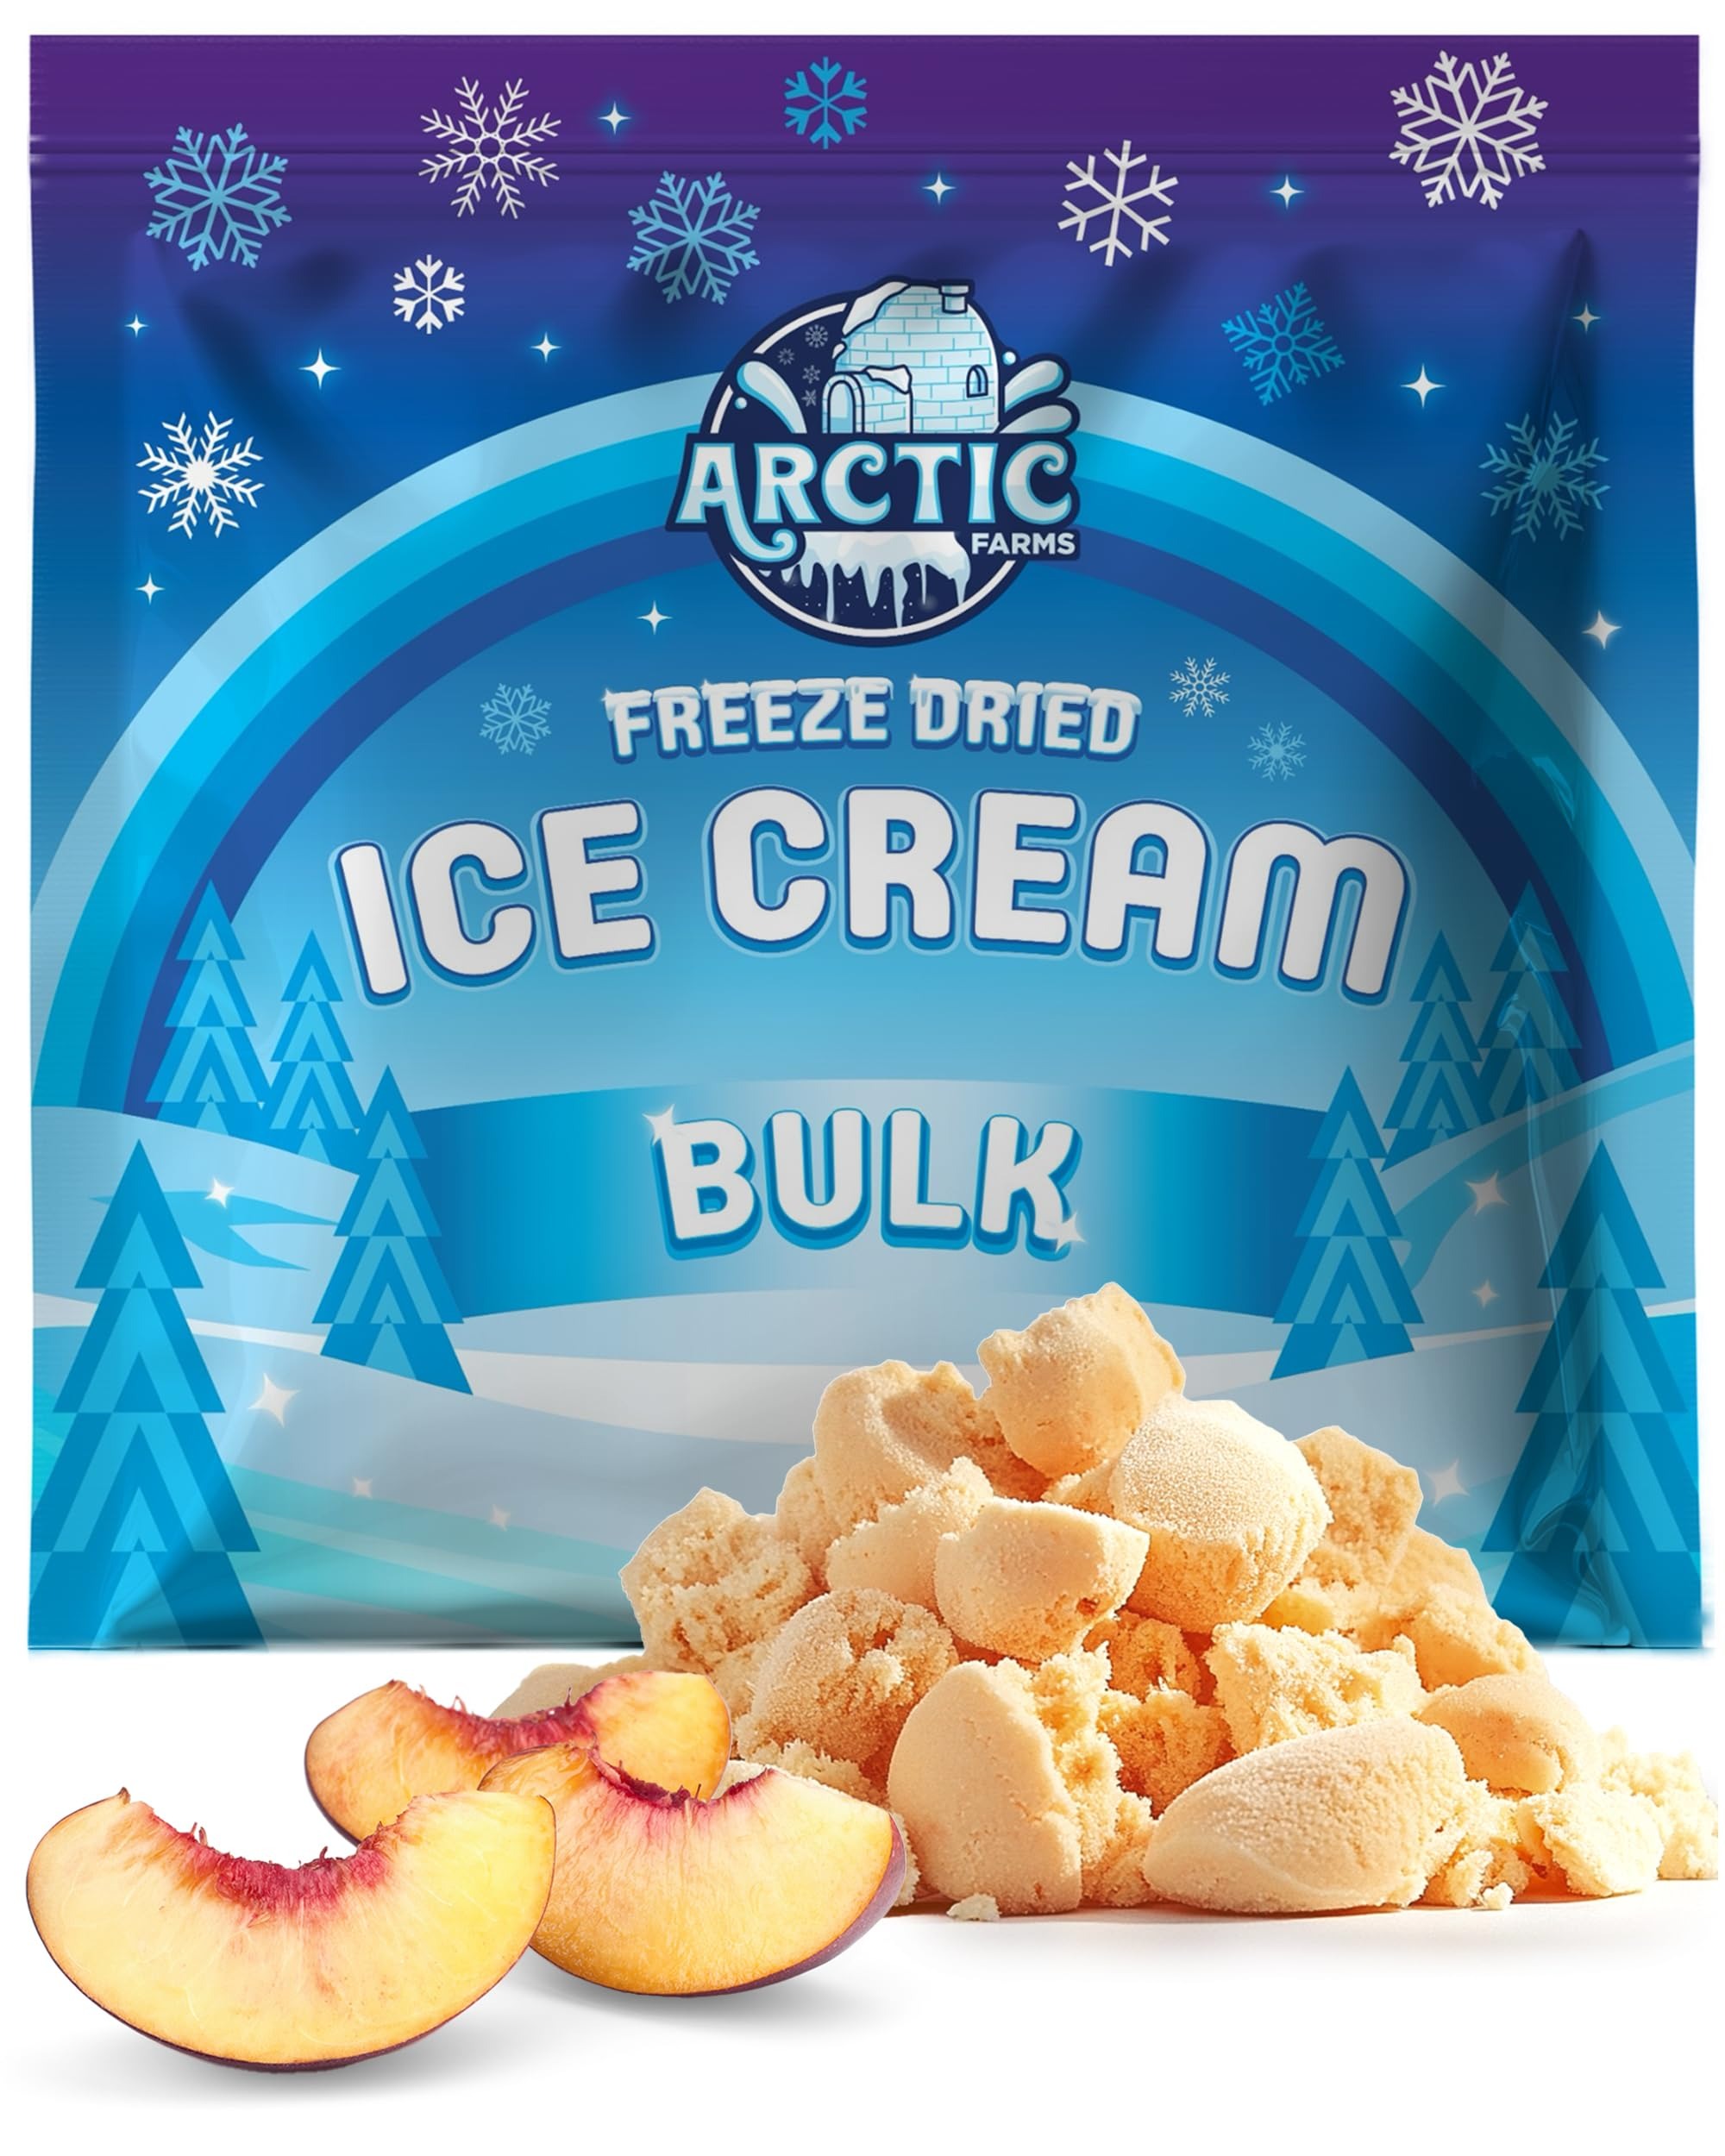
Item Name: Arctic Farms Freeze Dried Ice Cream Bits Bulk - Does Not Melt (Peach) (1lb)
Bullet Point 1: Arctic Farms - Freeze Dried Ice Cream Bits Bulk.
Bullet Point 2: Flavor: Peach.
Bullet Point 3: Packaging: Ice Cream comes in bulk resealable bag.
Bullet Point 4: Net Weight is 1lb (16oz).
Bullet Point 5: Satisfaction guaranteed!
Product Description: Freeze Dried Ice Cream. Does not melt, ready to eat.
Value: 16.0
Unit: Ounce

Price: 84.95